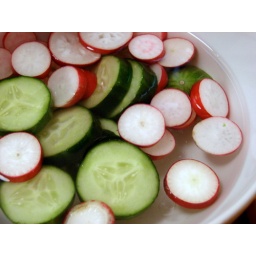
sliced cukes and radishes chill out in a bowl of ice water